International Institute of Information Technology, Hyderabad

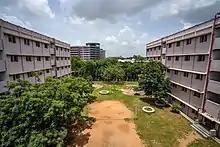
IIITH Boys Hostel

Admission to undergraduate programs is based on one of five acceptance modes: Joint Entrance Examination (Main) (JEE (Main)), the institute's own Undergraduate Engineering Entrance Examination (UGEE) and interview, representing India in the International Olympiads at class XI and XII (including the International Olympiad in Informatics (IOI), International Physics Olympiad (IPhO), International Chemistry Olympiad (IChO), International Biology Olympiad (IBO), International Astronomy Olympiad (IAO), International Mathematical Olympiad (IMO), and International Linguistics Olympiad (IOL) / Paninian Linguistics Olympiad (PLO)), Direct Admissions for Students Abroad (DASA), and lateral entry admissions to dual-degree programs through the Lateral Entry Entrance Examination (LEEE) and interview.